1924 Democratic Party presidential primaries

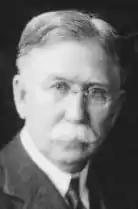
Oil tycoon Edward Laurence Doheny

Sizable Democratic gains during the 1922 Midterm elections suggested to many Democrats that the nadir that they experienced immediately after the 1920 elections was ending, and that a popular candidate like William Gibbs McAdoo of California, who could draw the popular support of labor and Wilsonians, would stand an excellent chance of winning the coming presidential election. The Teapot Dome scandal added yet even more enthusiasm for the party initially, but further disclosures revealed that the corrupt interests had been bipartisan. Edward Doheny for example, whose name had become synonymous with that of the Teapot Dome scandal, ranked highly in the Democratic Party of California, contributed highly to party campaigns, served as chairman of the state party, and was even at one point advanced as a possible candidate for vice-president in 1920. The death of Warren Harding in August 1923 and the succession of Coolidge blunted the effects of the scandals upon the Republican Party, including that of Teapot Dome, but until the convention many Democrats believed that the Republicans would be turned out of the White House.